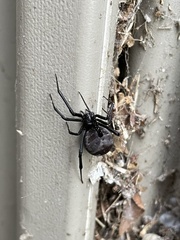
Species: Lactrodectus_hesperus